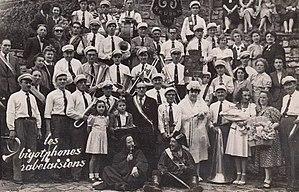
Les Bigophones rabelaisiens de Meudon.
Cette liste de sociétés bigophoniques a pour ambition de rassembler le plus grand nombre possible de noms de goguettes organisées en sociétés bigophoniques existants dans la documentation conservée sur elles.